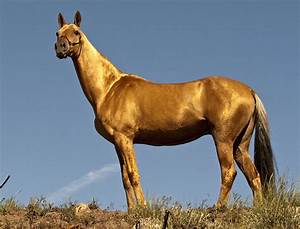
Label: horse